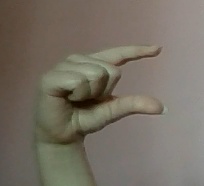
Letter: dal